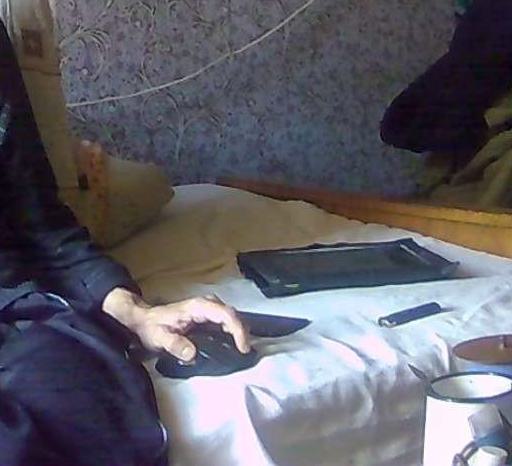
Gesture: no_gesture